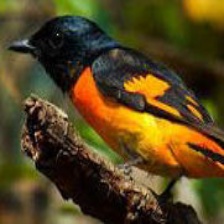
Species: FIERY MINIVET
Scientific name: PERICROCOTUS IGNEUS